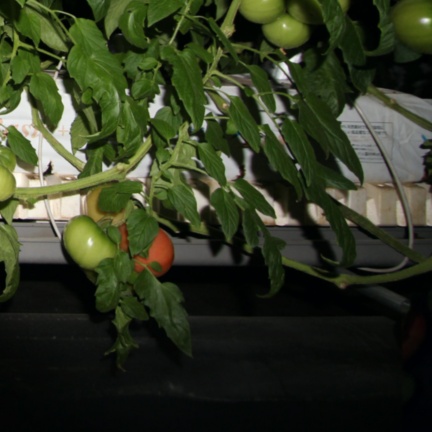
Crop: tomato